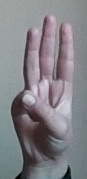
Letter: thaa